The Grasshopper and the Ant (1913 film)

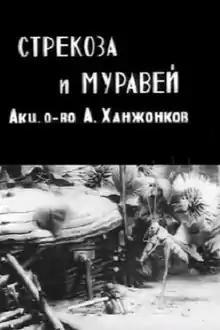
Film poster

"The Grasshopper and the Ant" is a 1913 Russian silent short animated film directed and written by Ladislas Starevich. The film is based on the classic fable by the same name by the Greek fabulist Aesop as adapted by I. Krylov. A copy of the film was presented to Alexei Nikolaevich, Tsarevich of Russia as a gift.